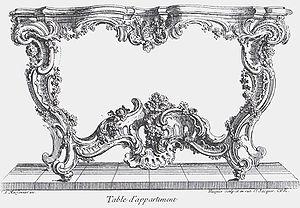
Le rococo est un mouvement artistique européen du XVIIIᵉ siècle touchant l’architecture, les arts décoratifs, la peinture et la sculpture. Il se développe de 1715 à 1780 en France et ensuite dans le Saint-Empire romain germanique, après en Europe du Sud, à la suite du mouvement baroque.
Juste-Aurèle Meissonnier, né à Turin en 1695 et mort à Paris en 1750, est un dessinateur, peintre, sculpteur, architecte, ornemaniste et orfèvre français.